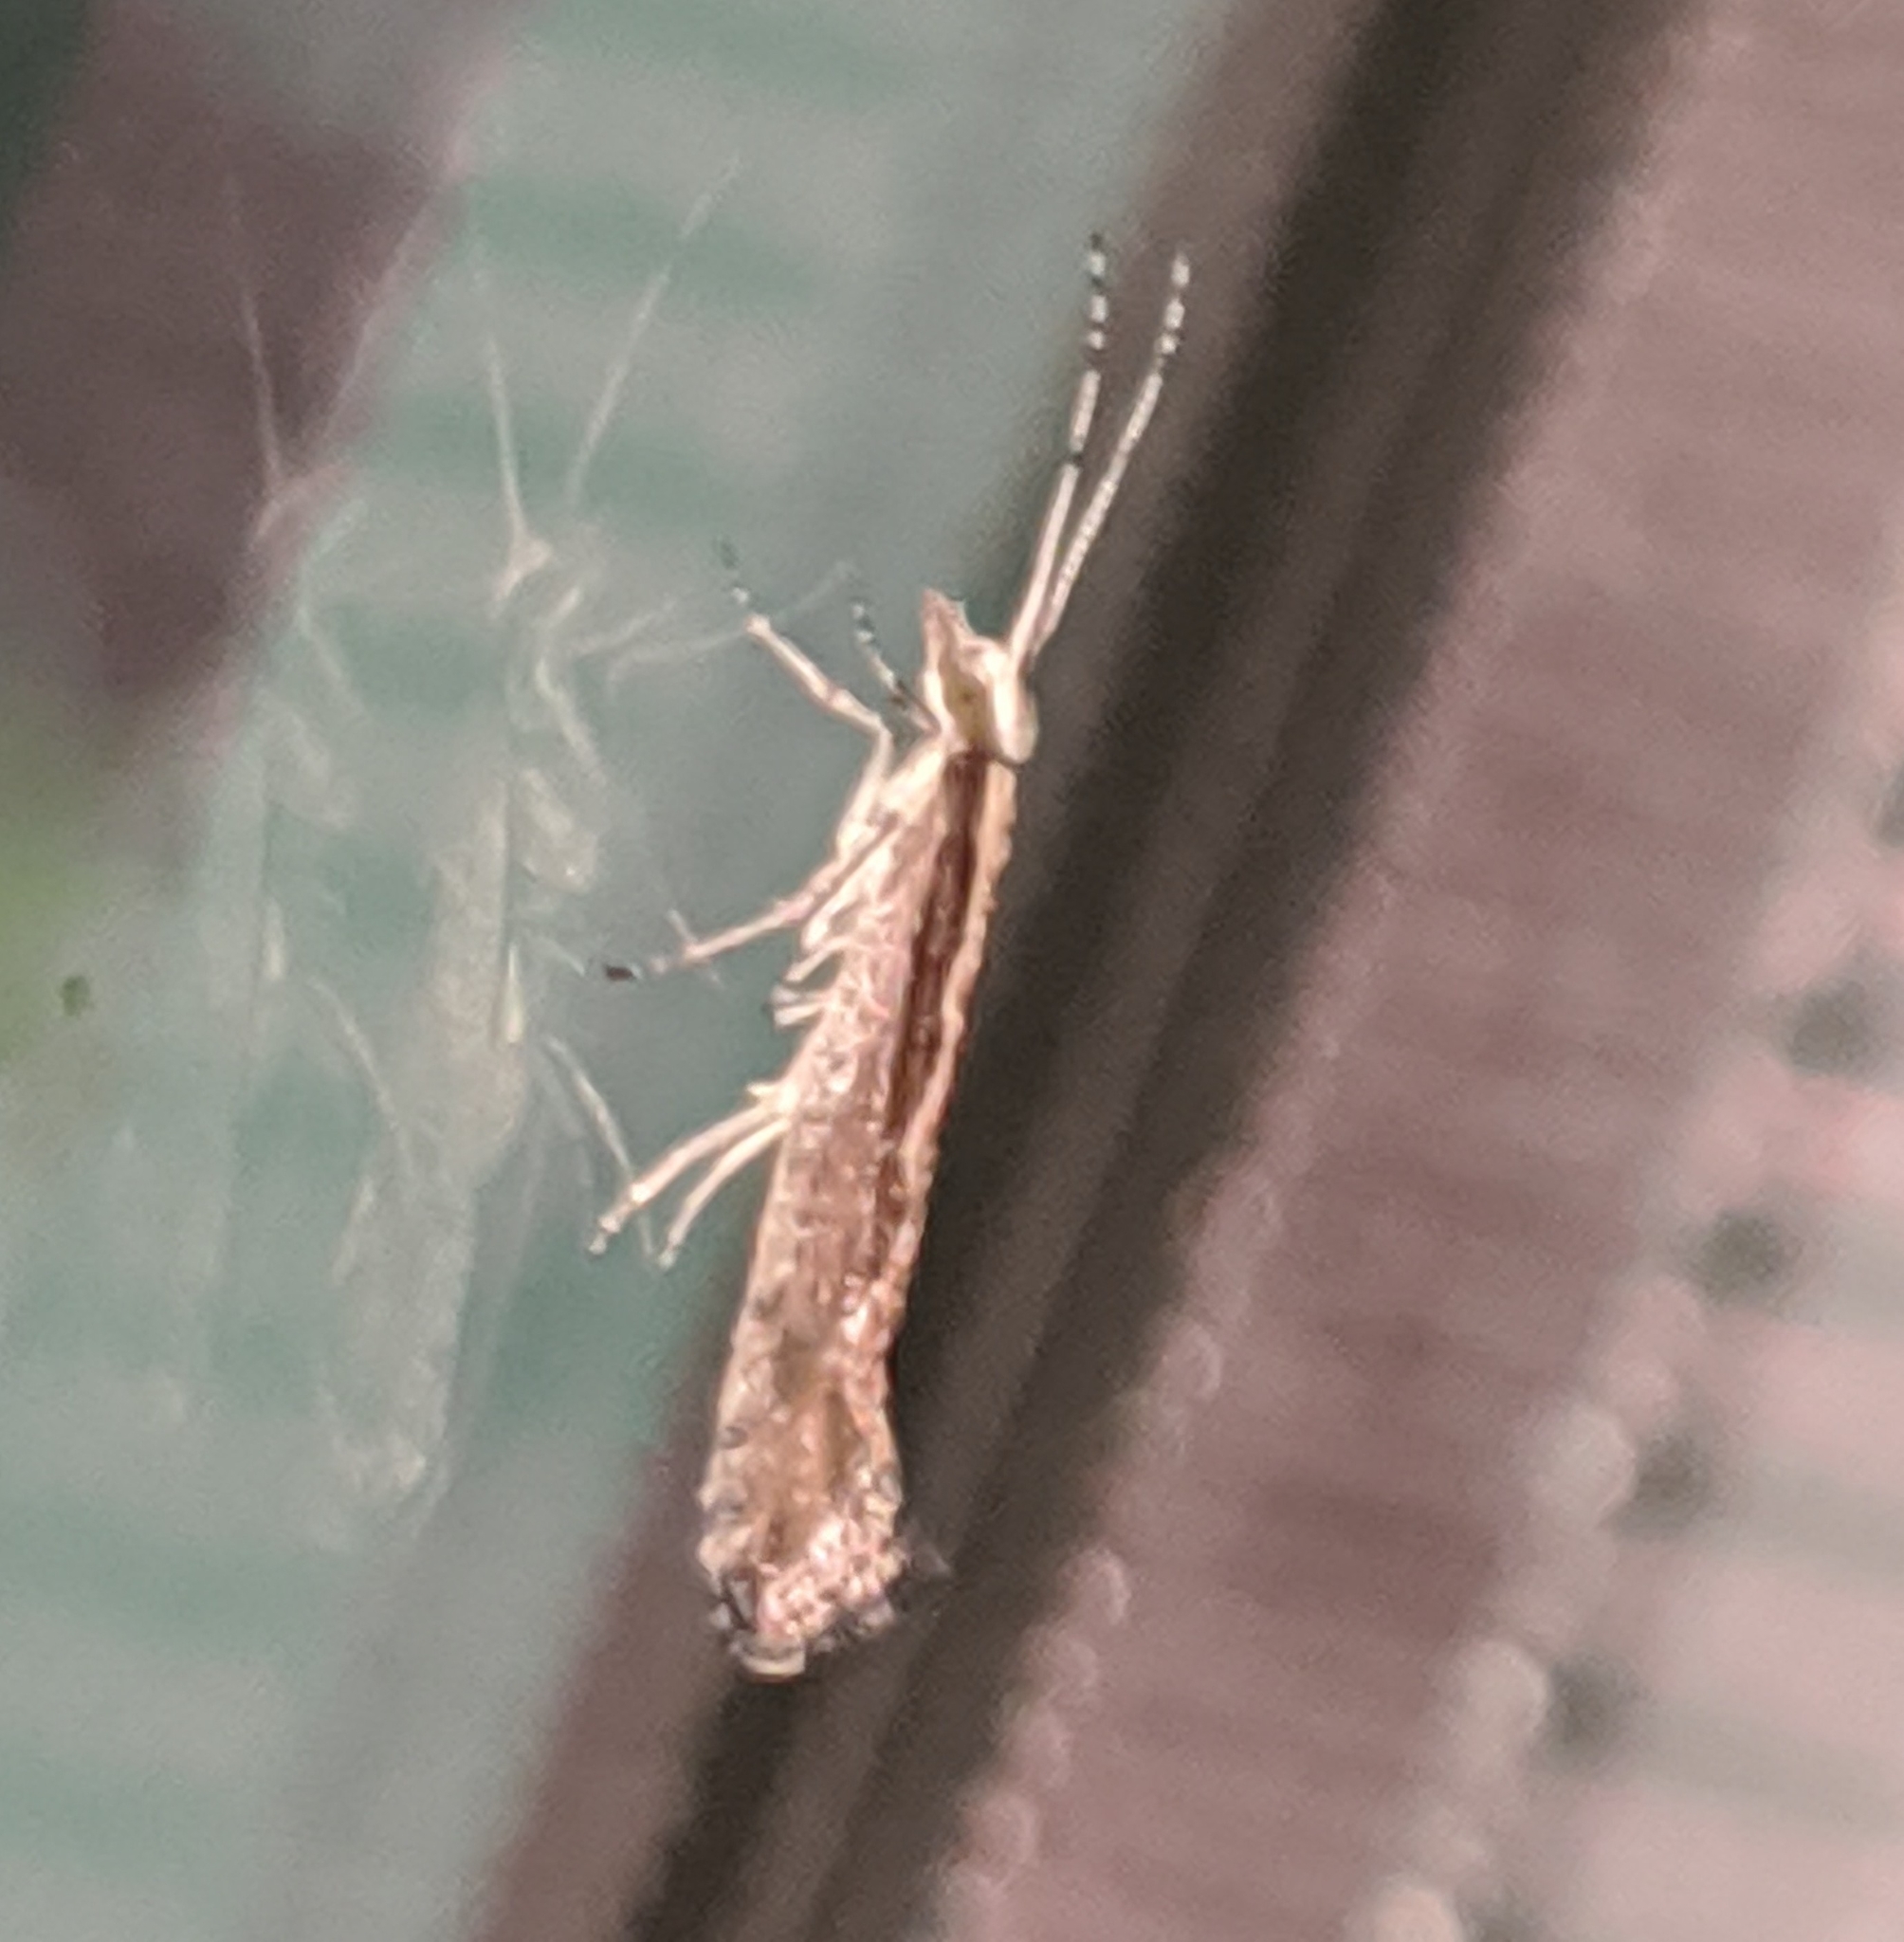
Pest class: diamondback_moth